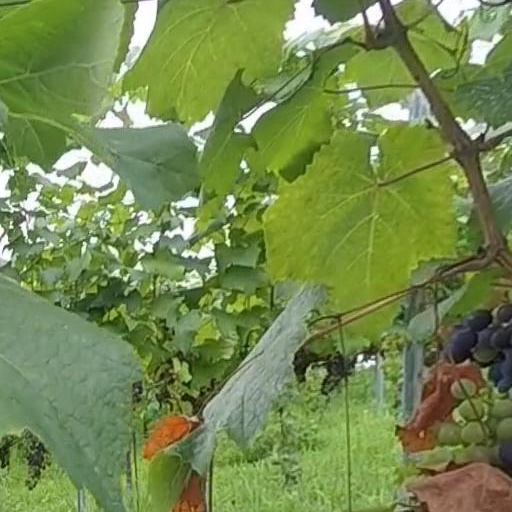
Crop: grape